History of miscegenation

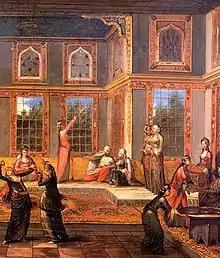
Imaginary scene from the sultan's harem

A Stanford team found the greatest diversity outside Africa among people living in the wide crescent of land stretching from the eastern shore of the Mediterranean to northern India. Not only was the region among the first colonized by the African migrants, they theorize, but a large number of European and East Asian genes among the population indicates that it has long been a human highway, with large numbers of migrants from both directions conquering, trading and generally reproducing along its entire length. The same team also found out that the Bedouin nomads of the Middle East actually have some similarities to Europeans and South Asians.